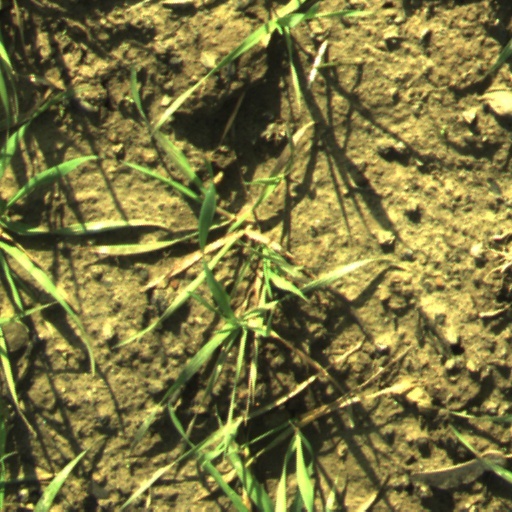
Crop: wheat